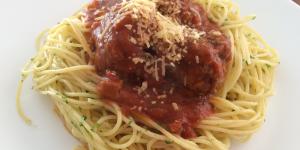
espaguetis con albondigas al romero